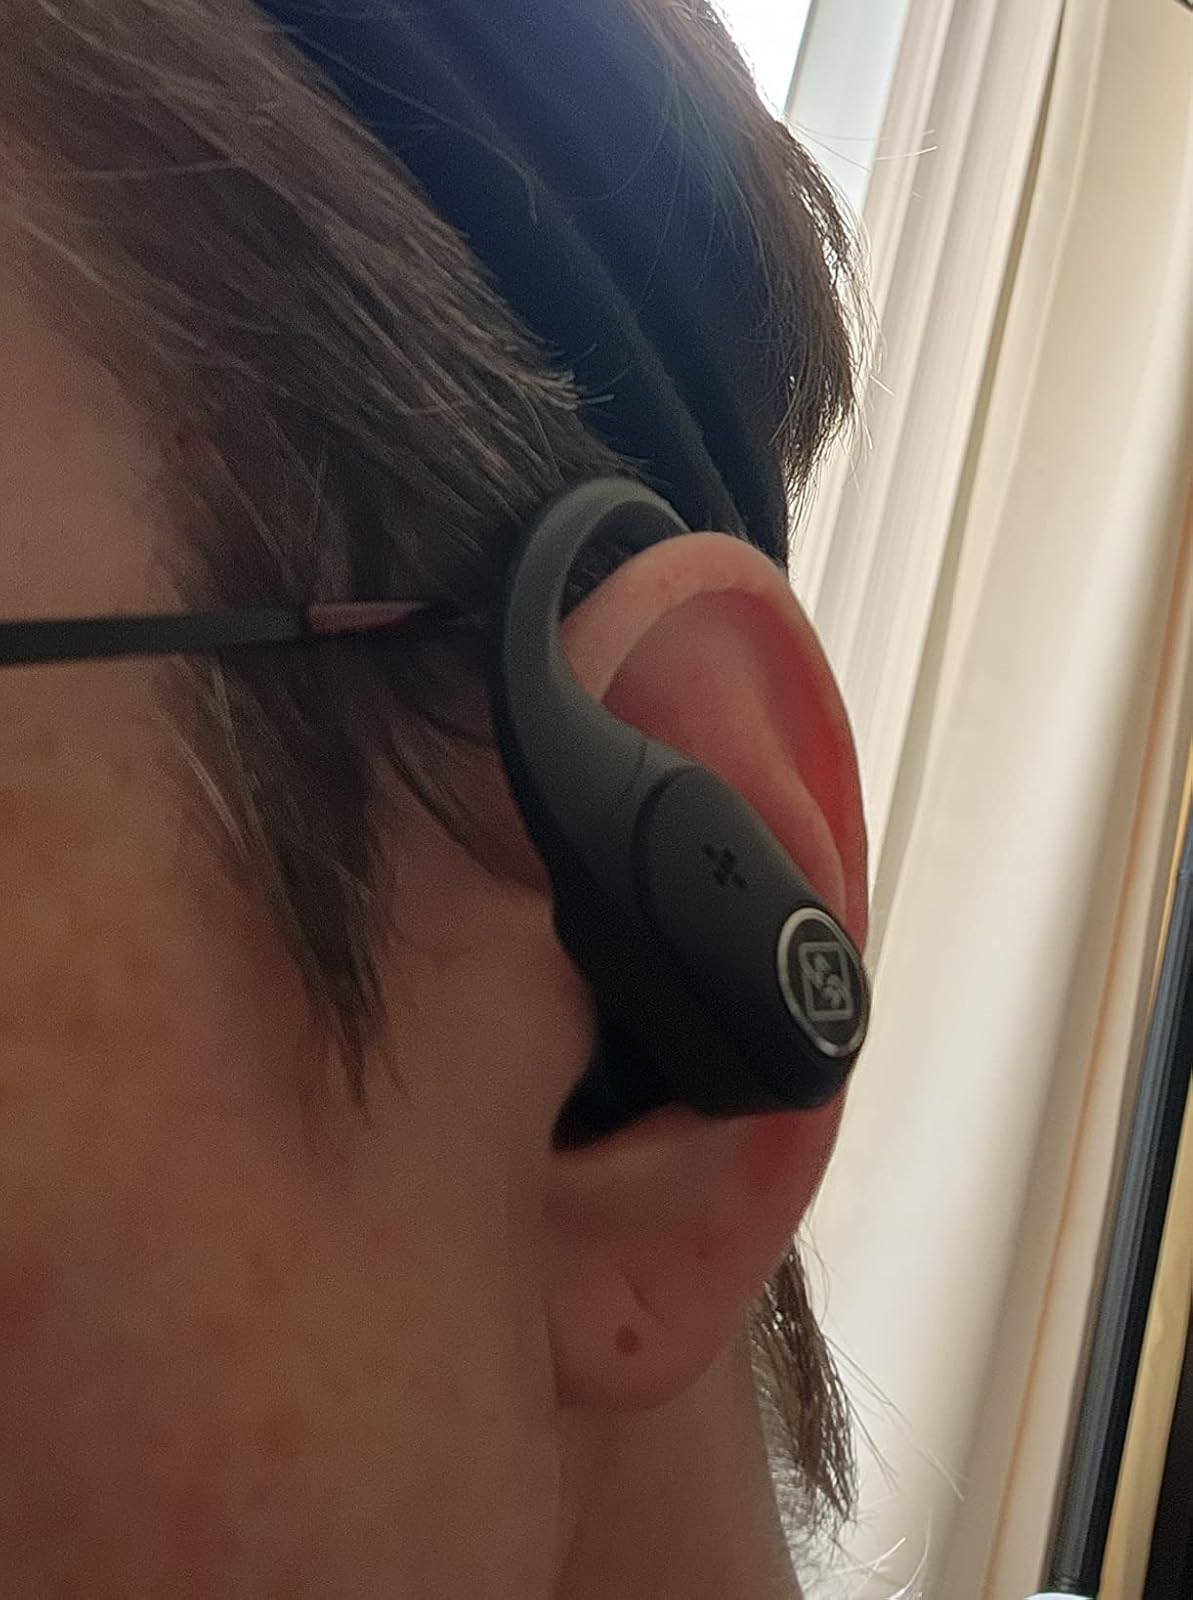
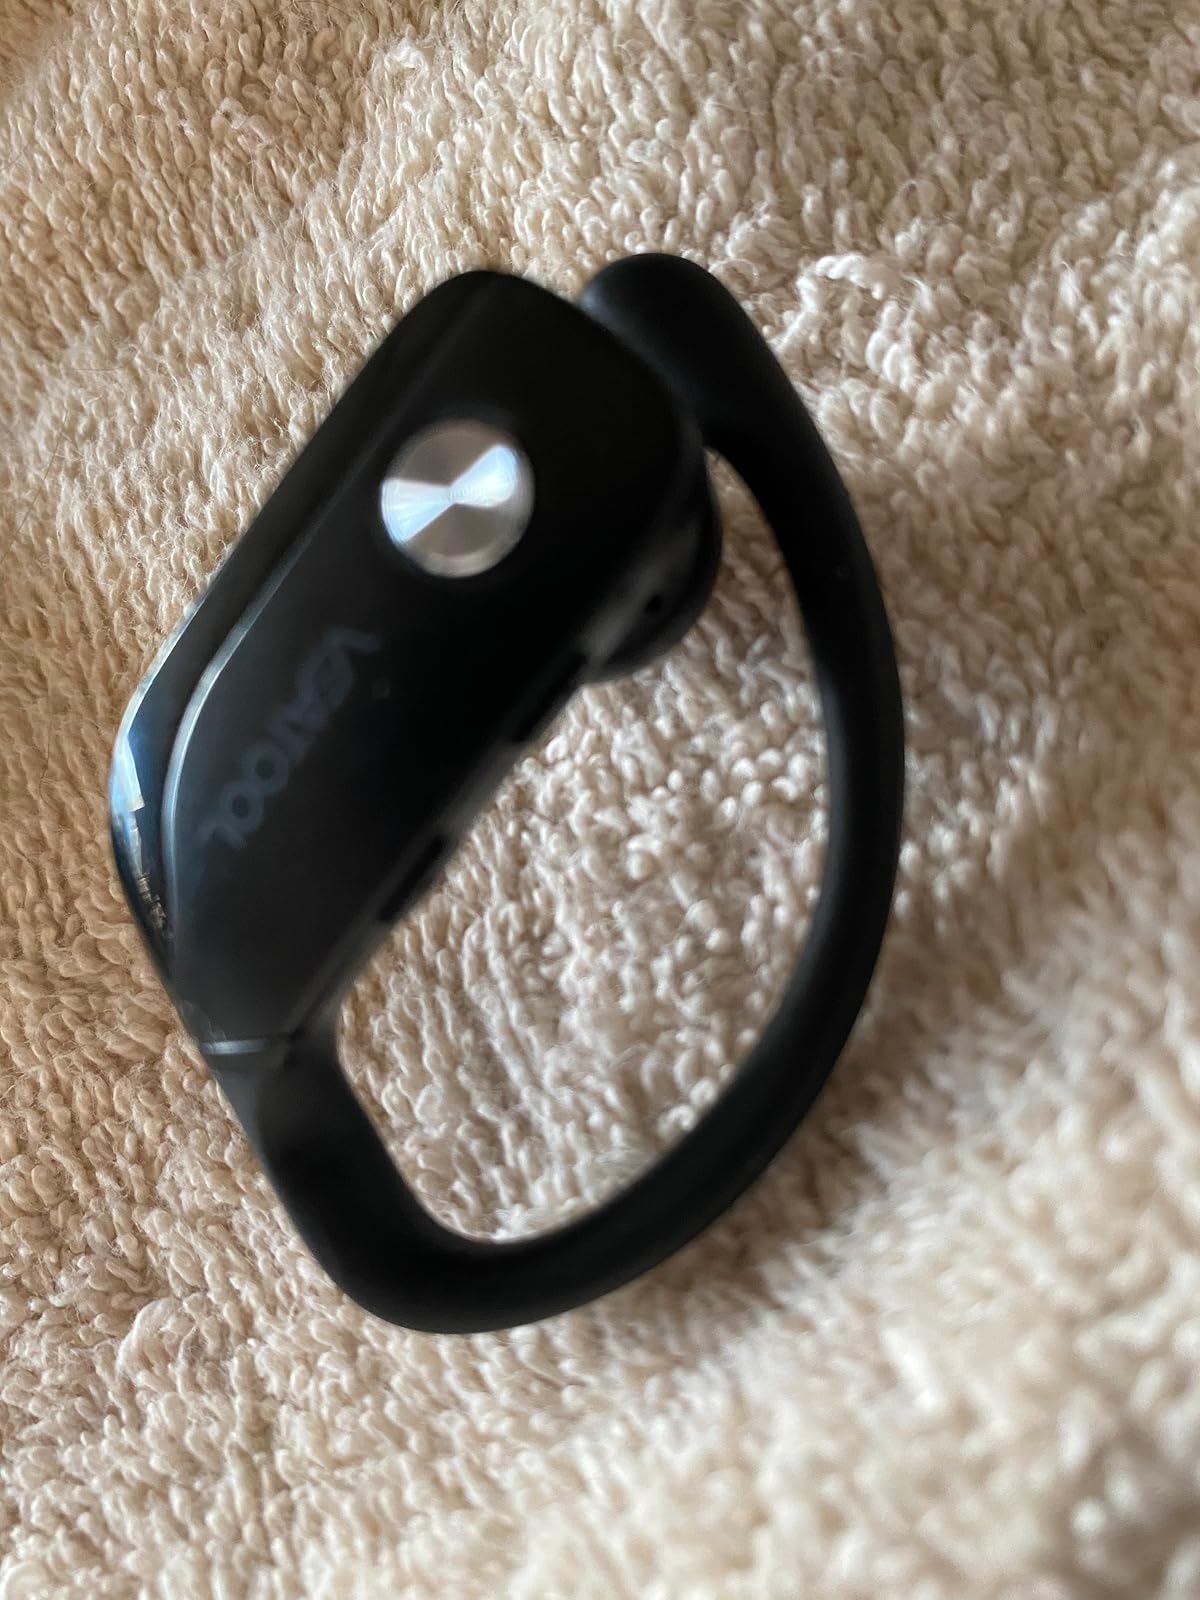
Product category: earbuds
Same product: no